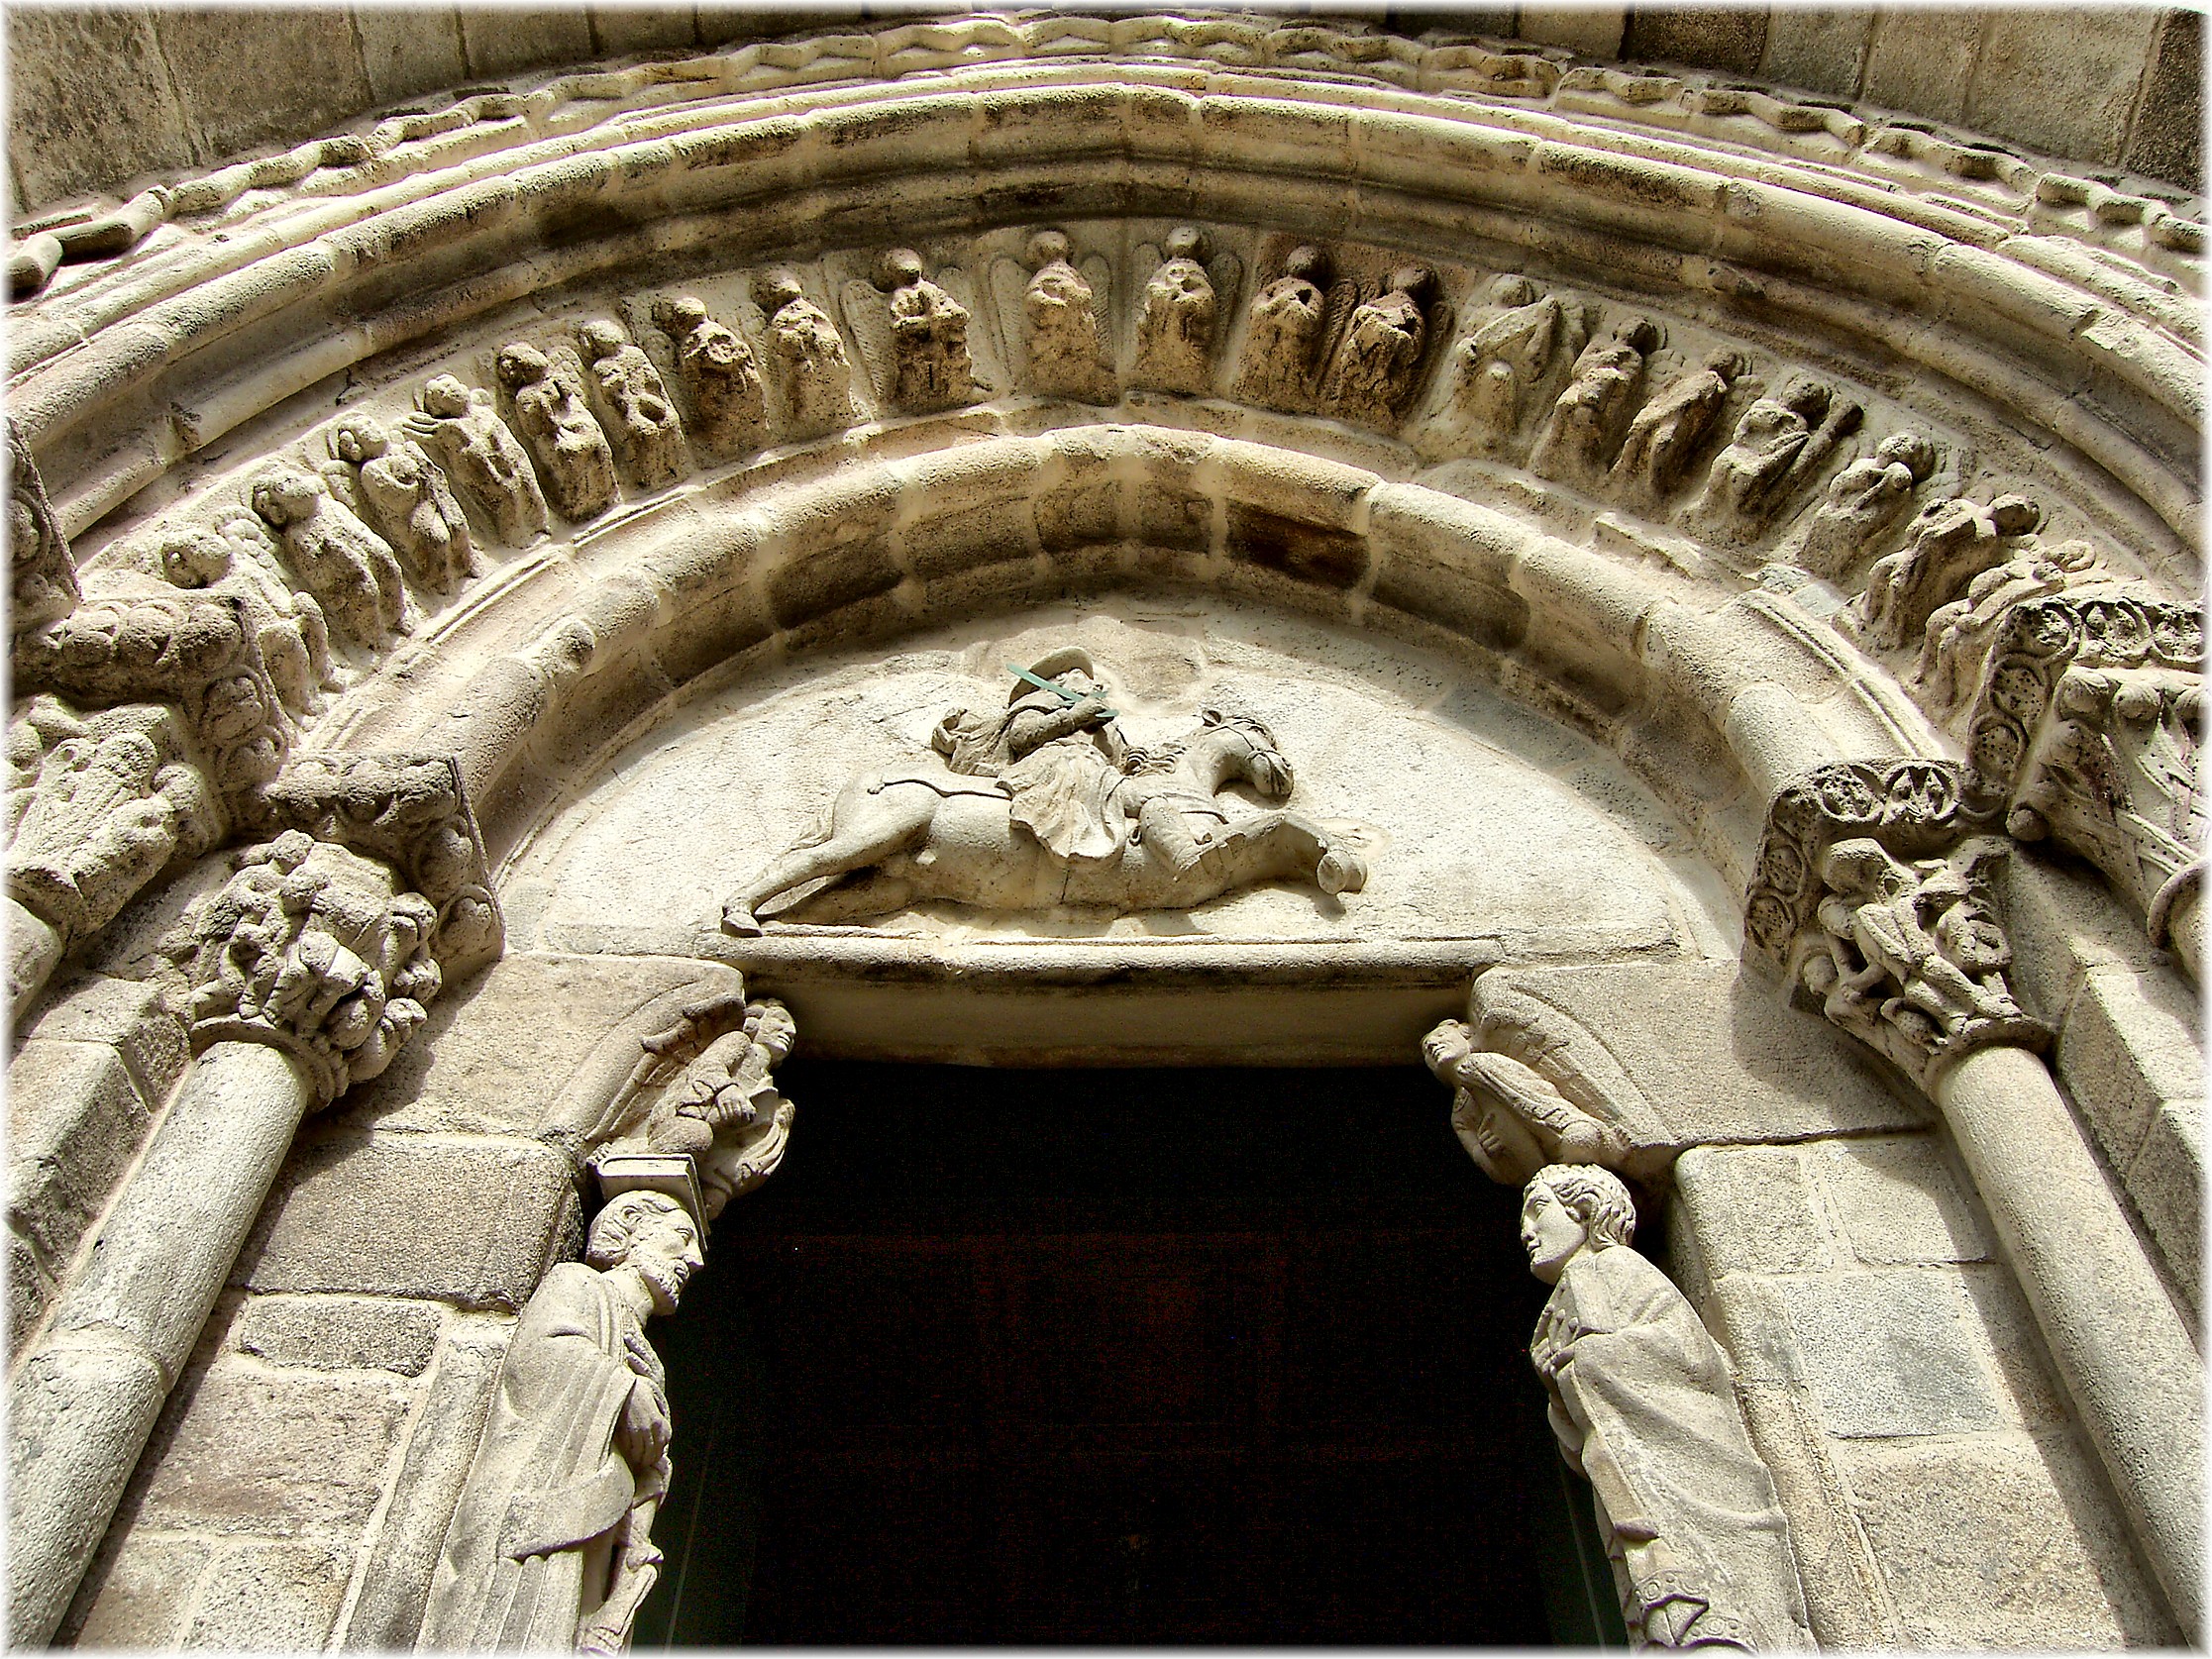
architecture, structure, building, monument, statue, arch, column, facade, cathedral, place of worship, baptistery, sculpture, temple, symmetry, iglesia, galicia, history, romanico, acorua, basilica, carving, corua, galiza, igrexa, stone carving, ancient history, ancient roman architecture